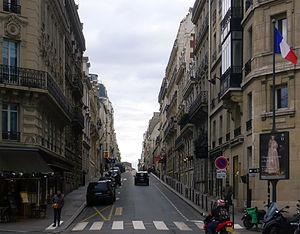
Rue Copernic - Paris XVI
La rue Copernic est une voie située dans le quartier de Chaillot du 16ᵉ arrondissement de Paris.